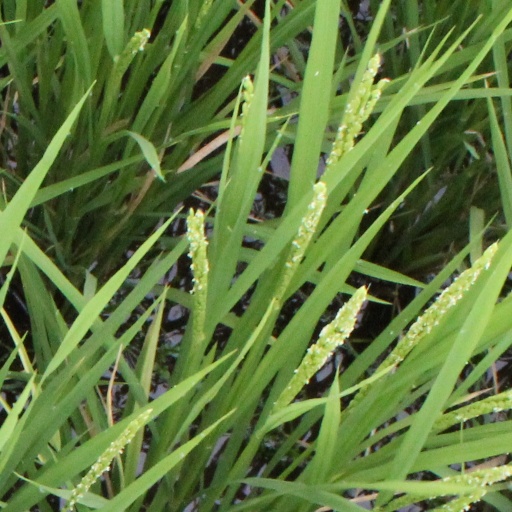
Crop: rice